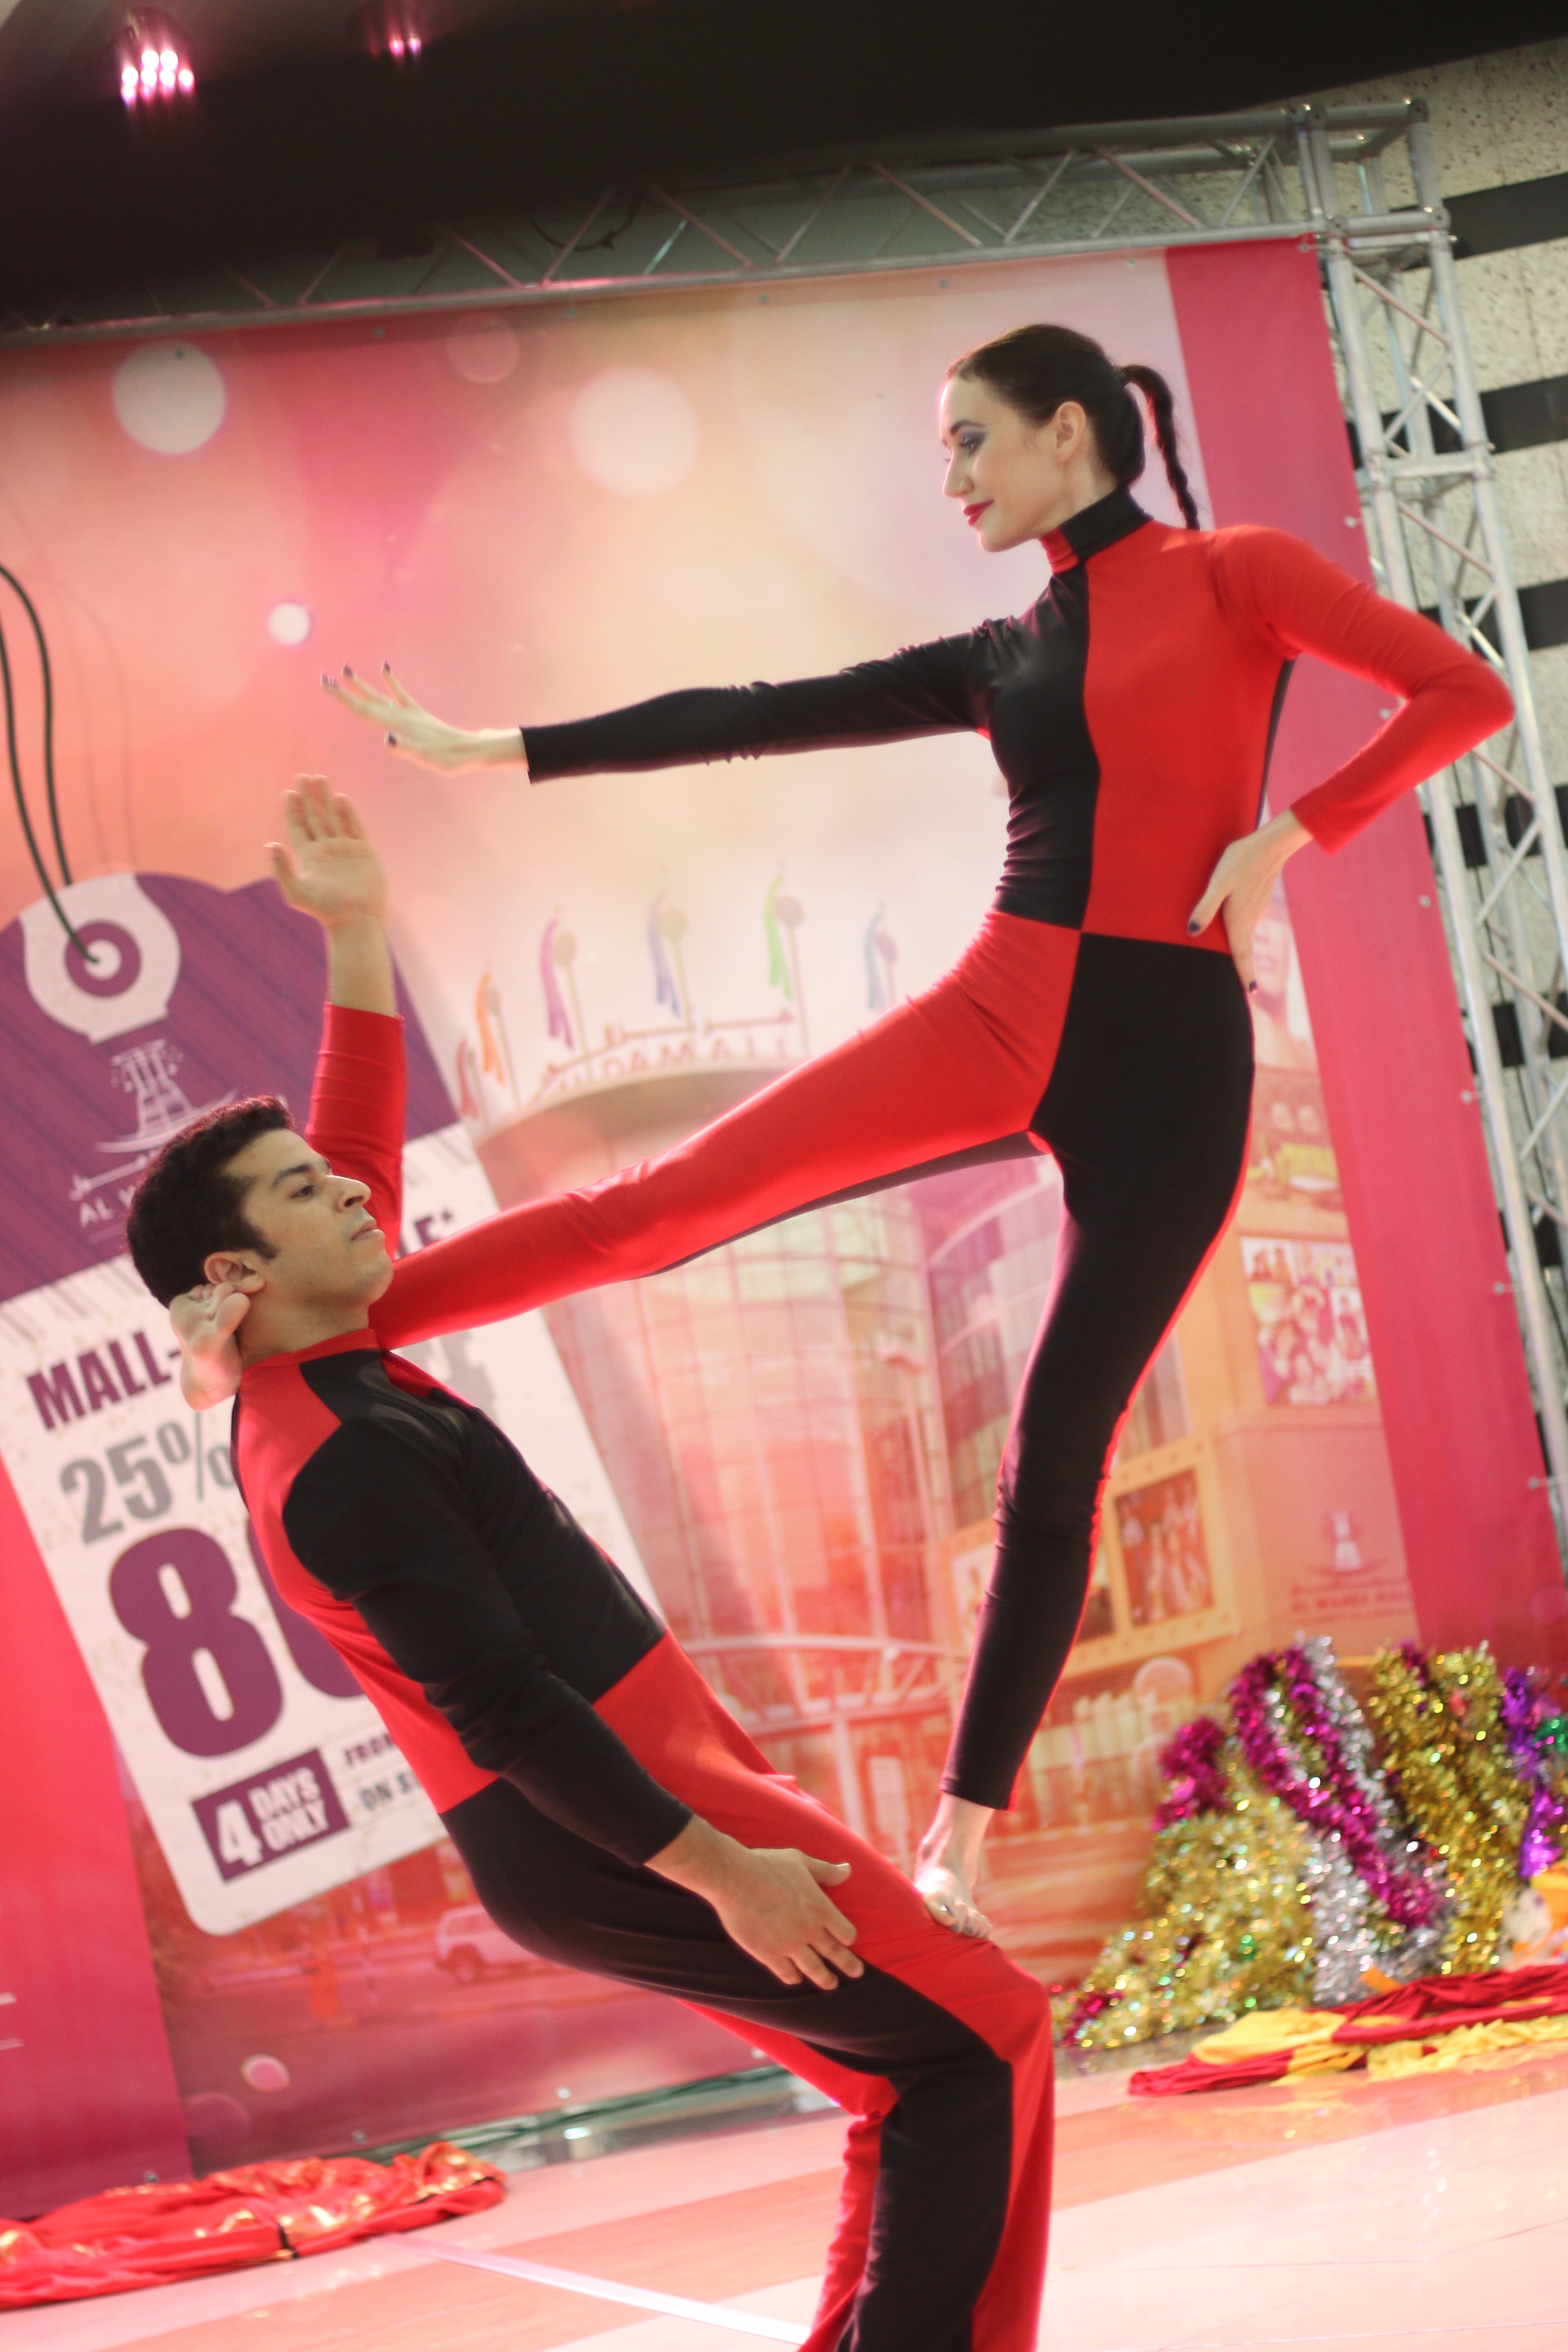
red, sports, performance